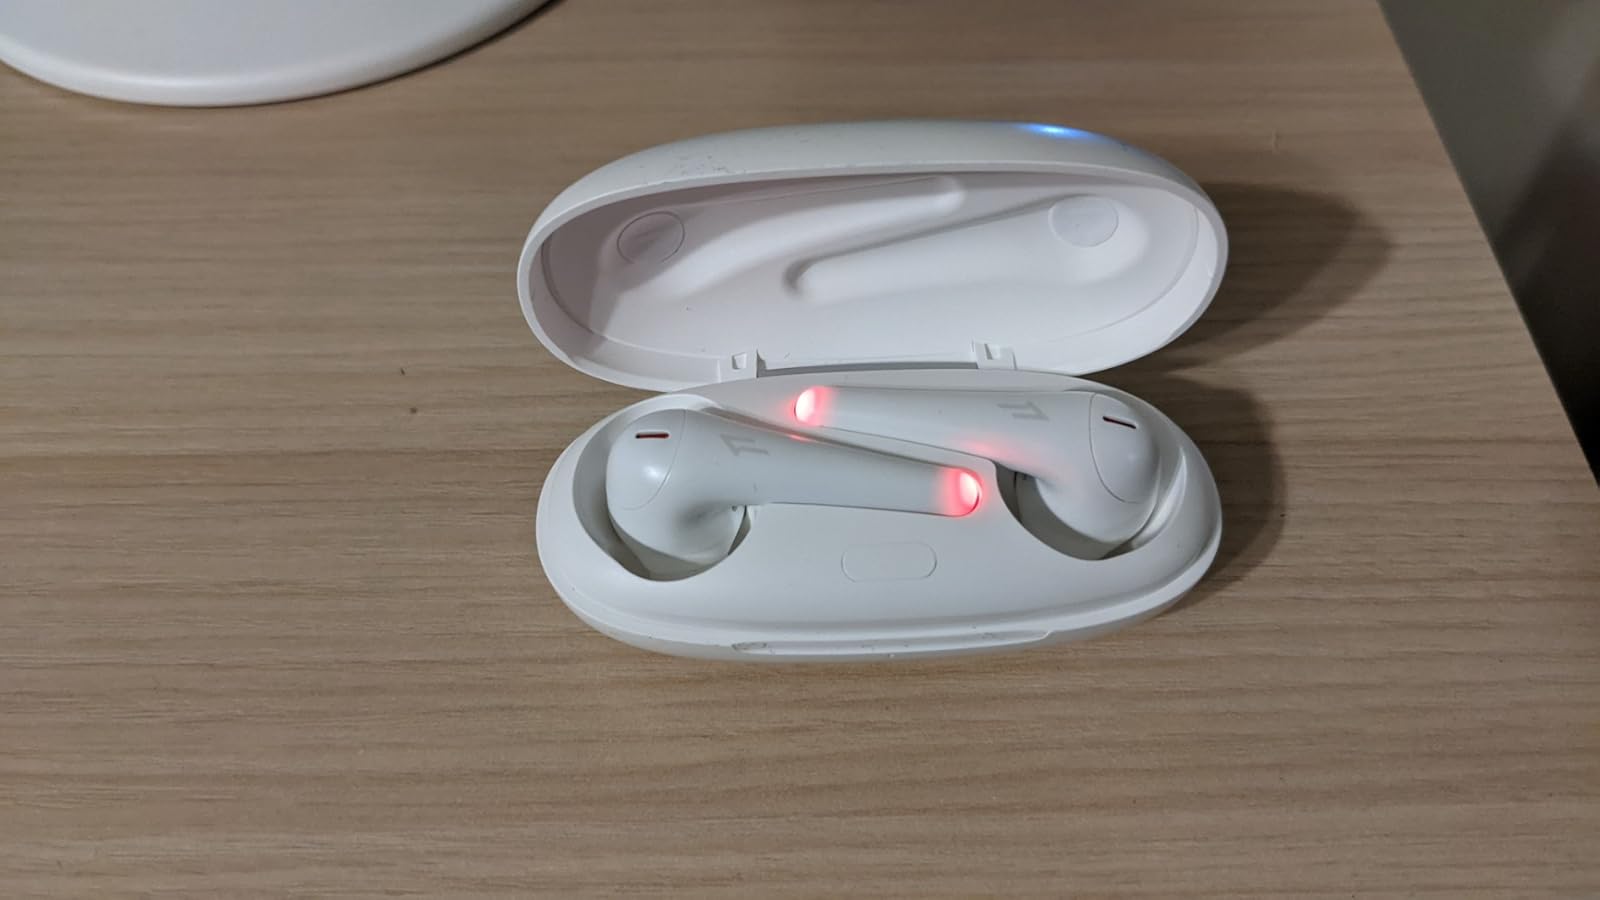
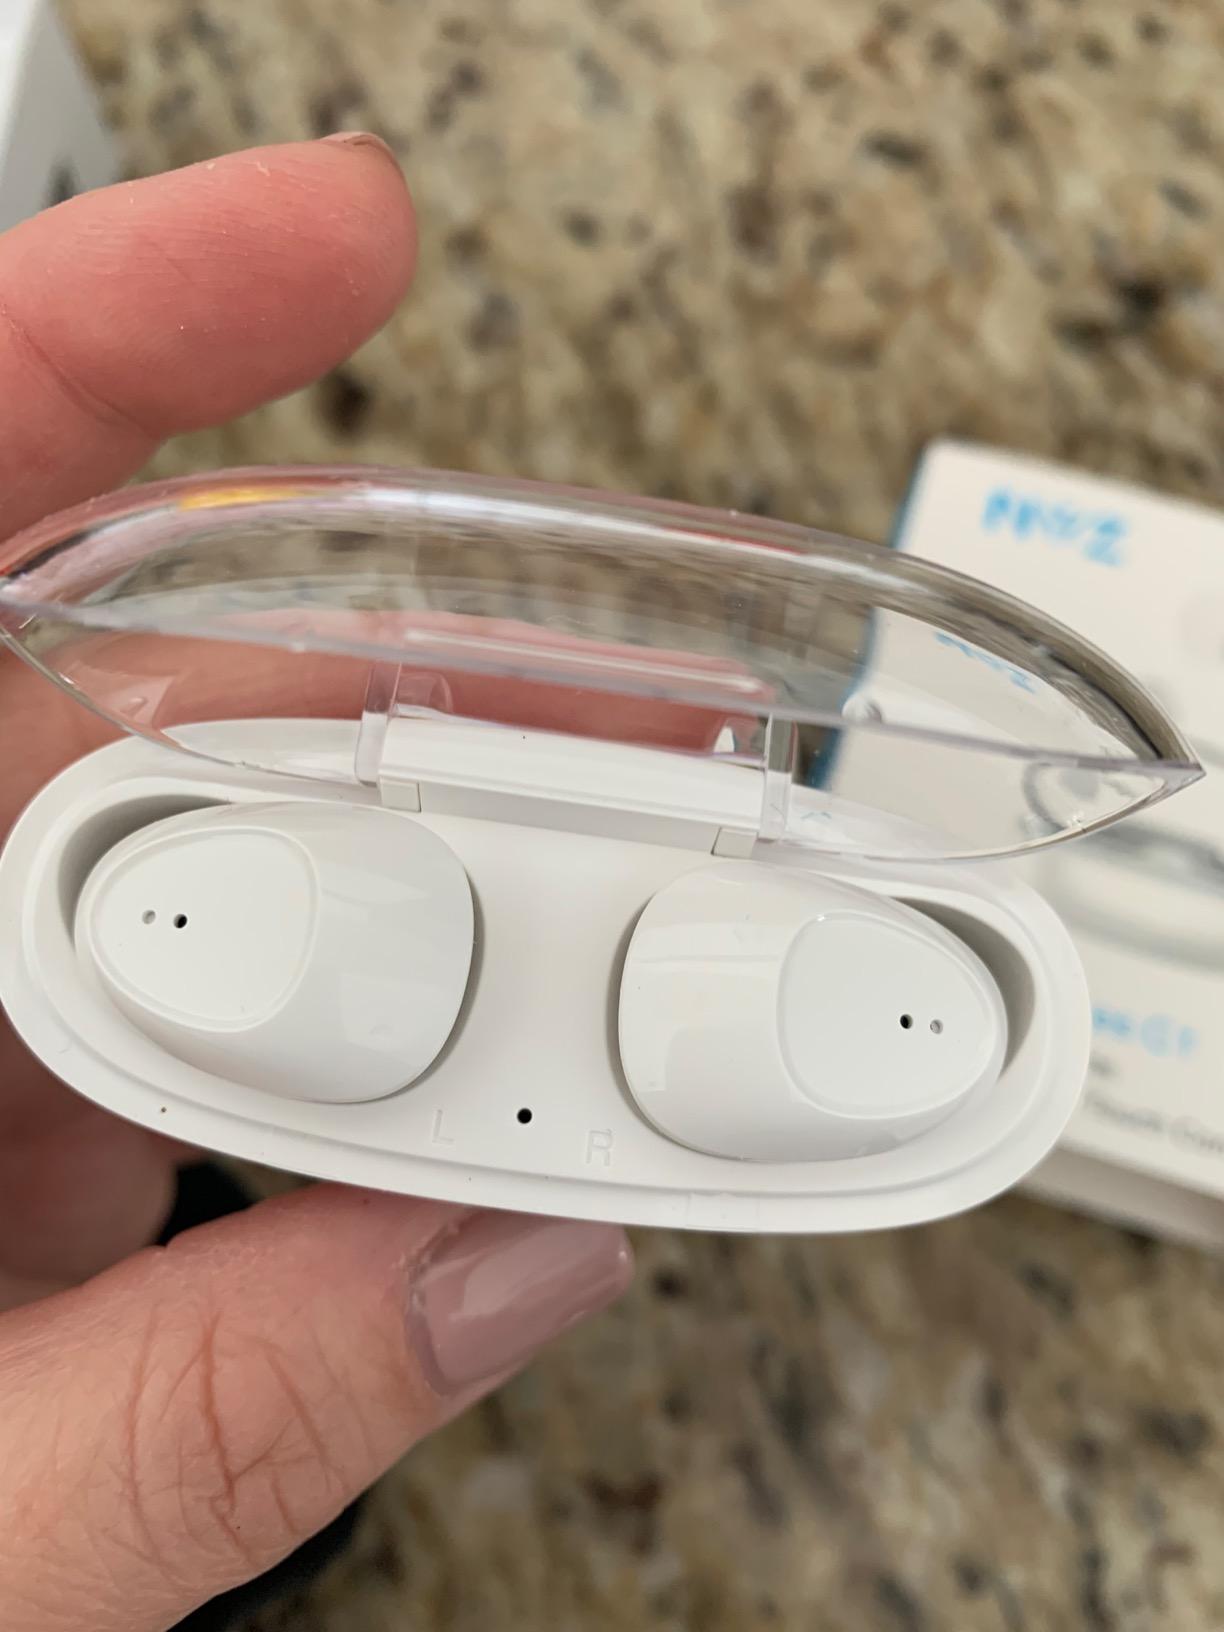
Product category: earbuds
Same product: no